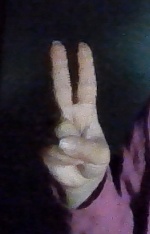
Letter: taa